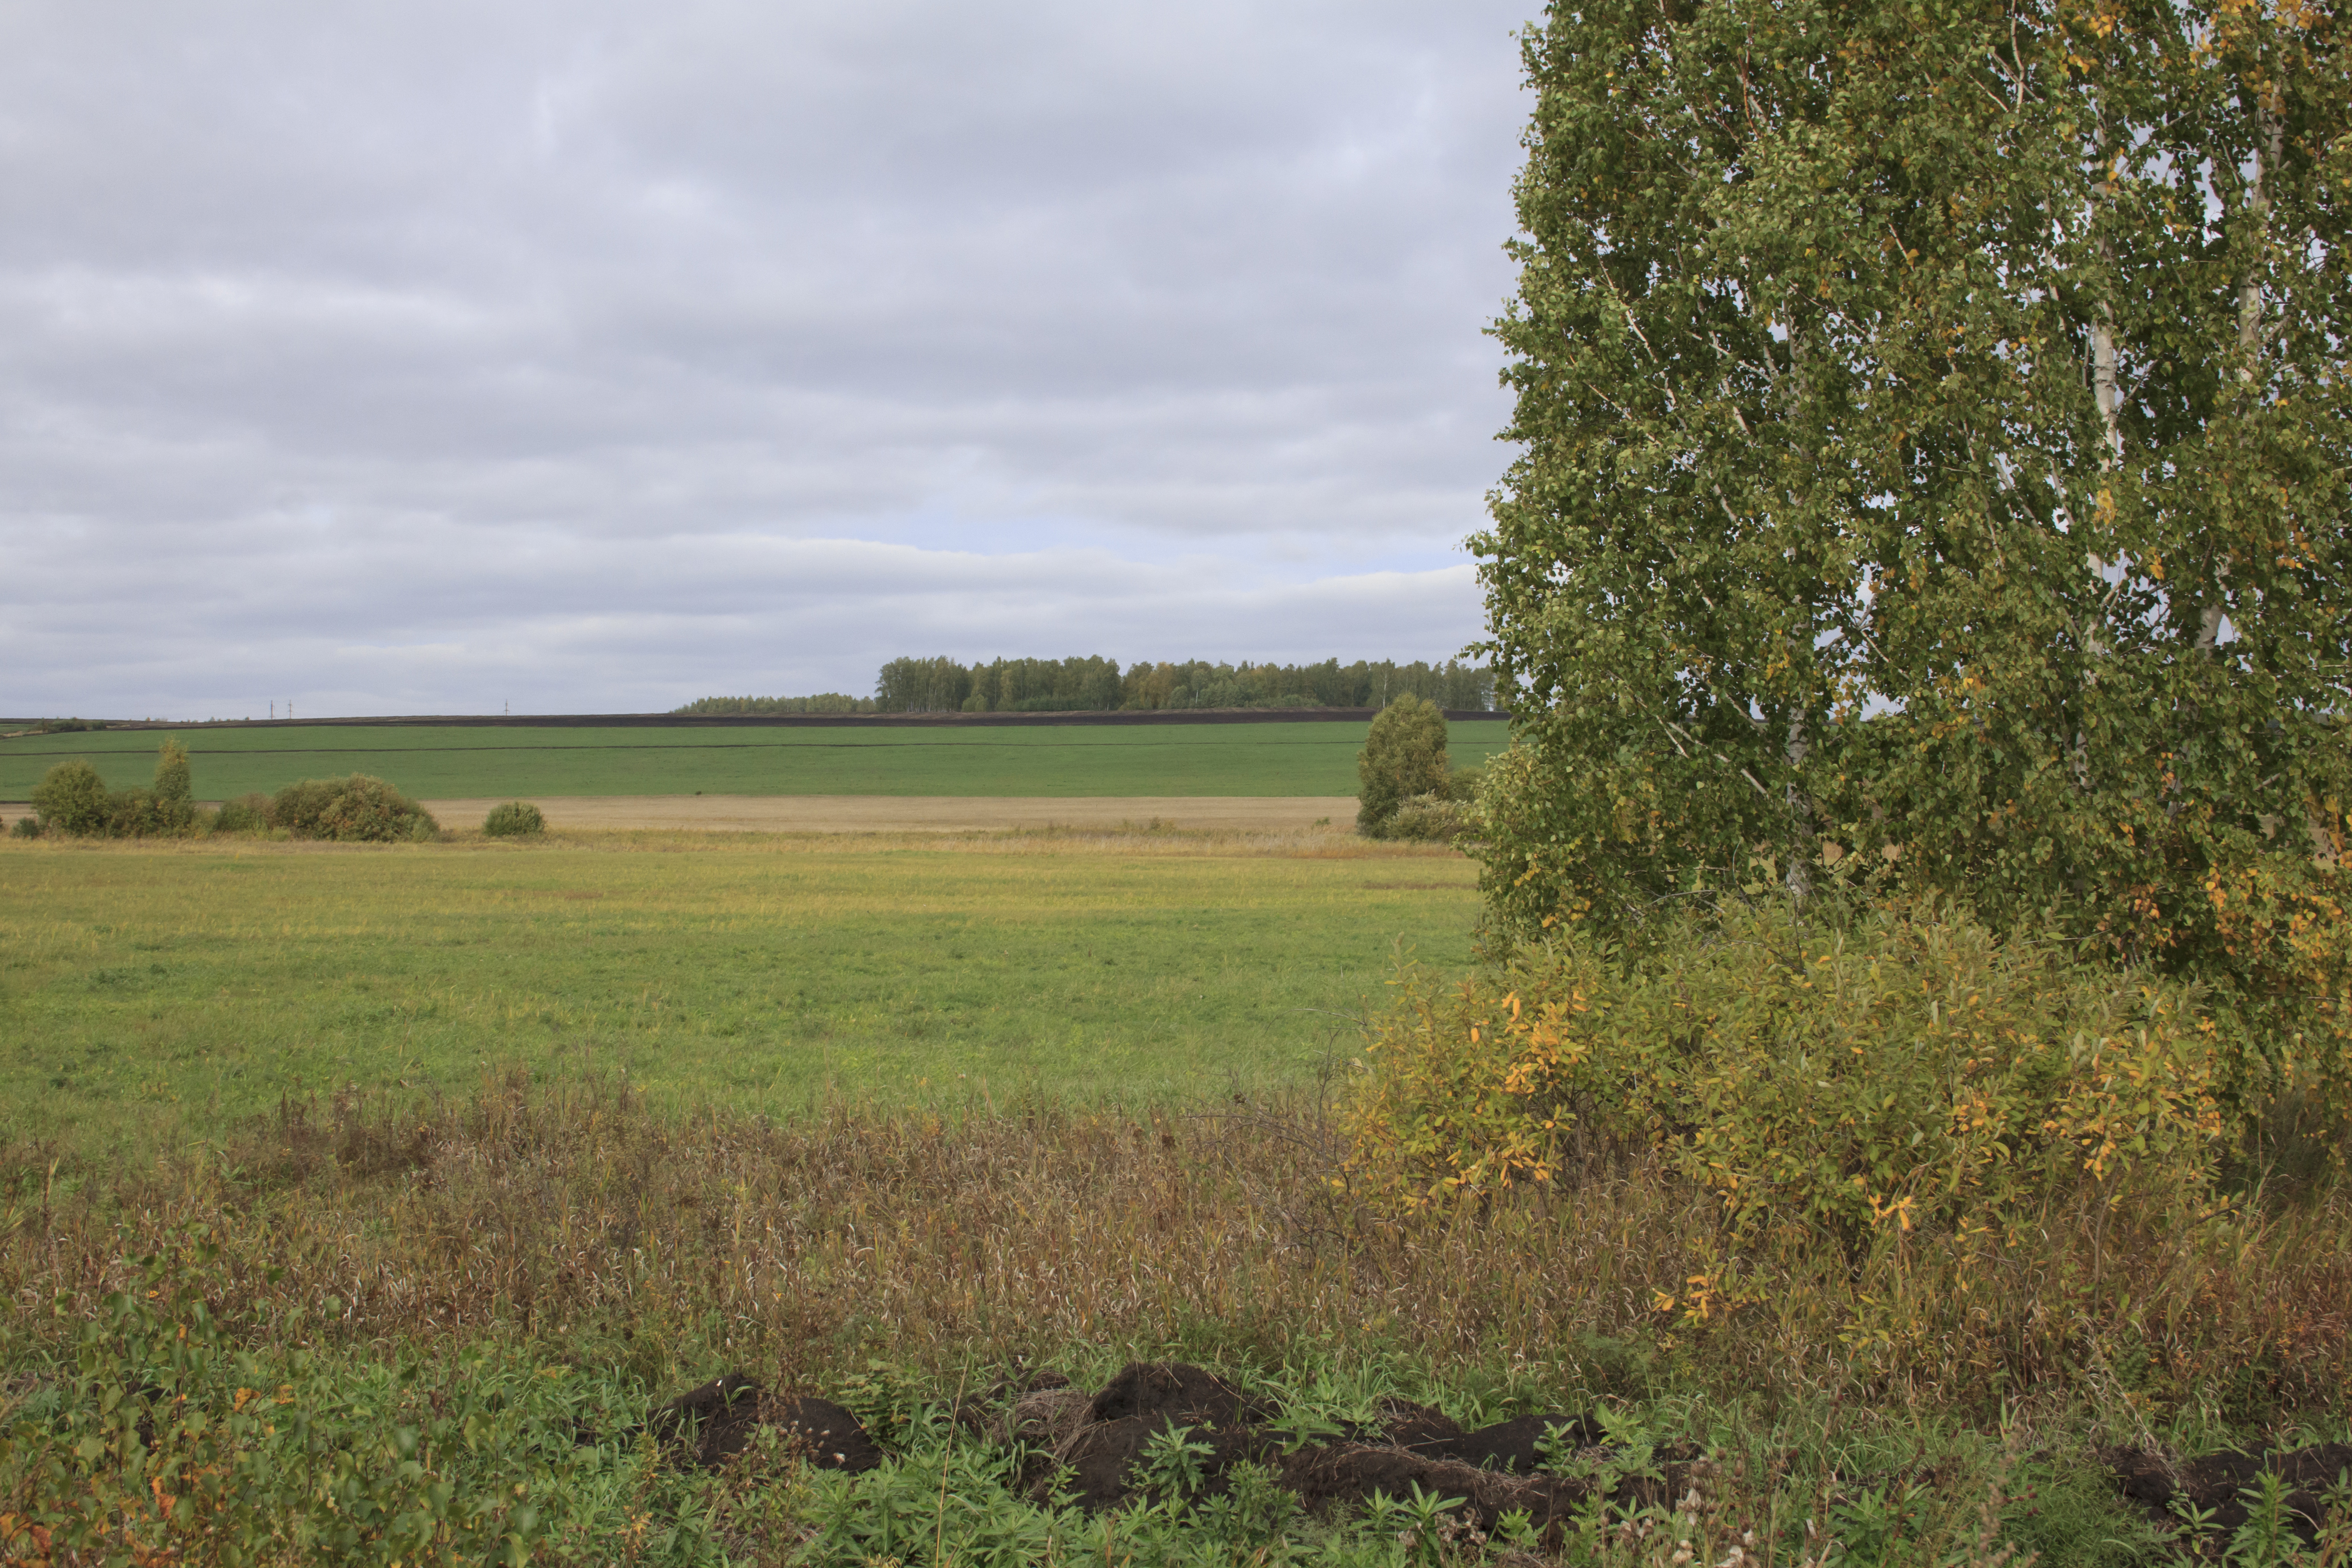
landscape, field, birch, grass, meadows, terrain, natural landscape, grassland, pasture, natural environment, land lot, plain, prairie, meadow, tree, nature reserve, farm, rural area, steppe, ecoregion, grass family, plant, savanna, soil, agriculture, crop, hill, shrubland, hay, forest